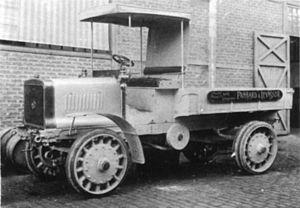
Le Châtillon-Panhard est un tracteur d'artillerie lourd proposé à l'Armée française par les constructeurs français Panhard & Levassor avec la collaboration de Châtillon-Commentry en 1911. Il sera produit de 1913 à 1914.